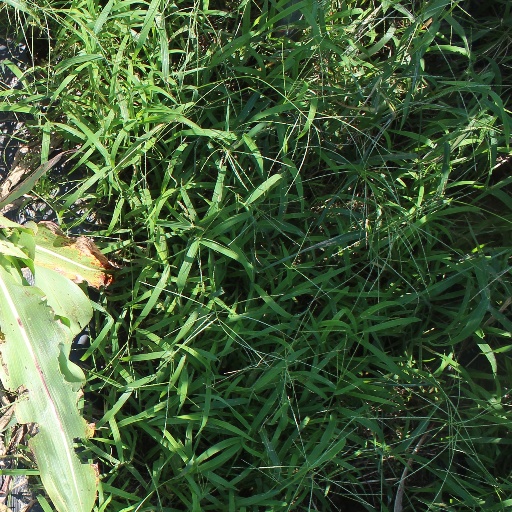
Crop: sorghum